Bukit Malawati

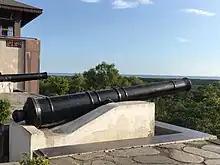
Cannons fortifying Bukit Malawati

Also known as the Altingsburgh Lighthouse, the structure was originally built by the Dutch in 1794. It was extensively refurbished by the British in 1907 before it was officially reopened in 1910. The fully functional lighthouse is now considered to be one of Bukit Malawati's defining features. Measuring at 83 metres from seabed and 27 metres from land, the lighthouse presently operates on electricity. It rotates and projects an intense beam of light that is visible up to 56 kilometres twice every 15 seconds.